Carly Snyder

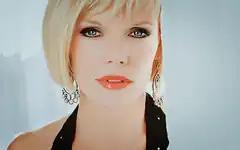

Carly Tenney Snyder is a fictional character from the CBS soap opera "As the World Turns". The character was originated in 1995 by actress Maura West, who appeared from April 11, 1995, to May 8, 1996, and from September 11, 1997 until the series finale on September 17, 2010.